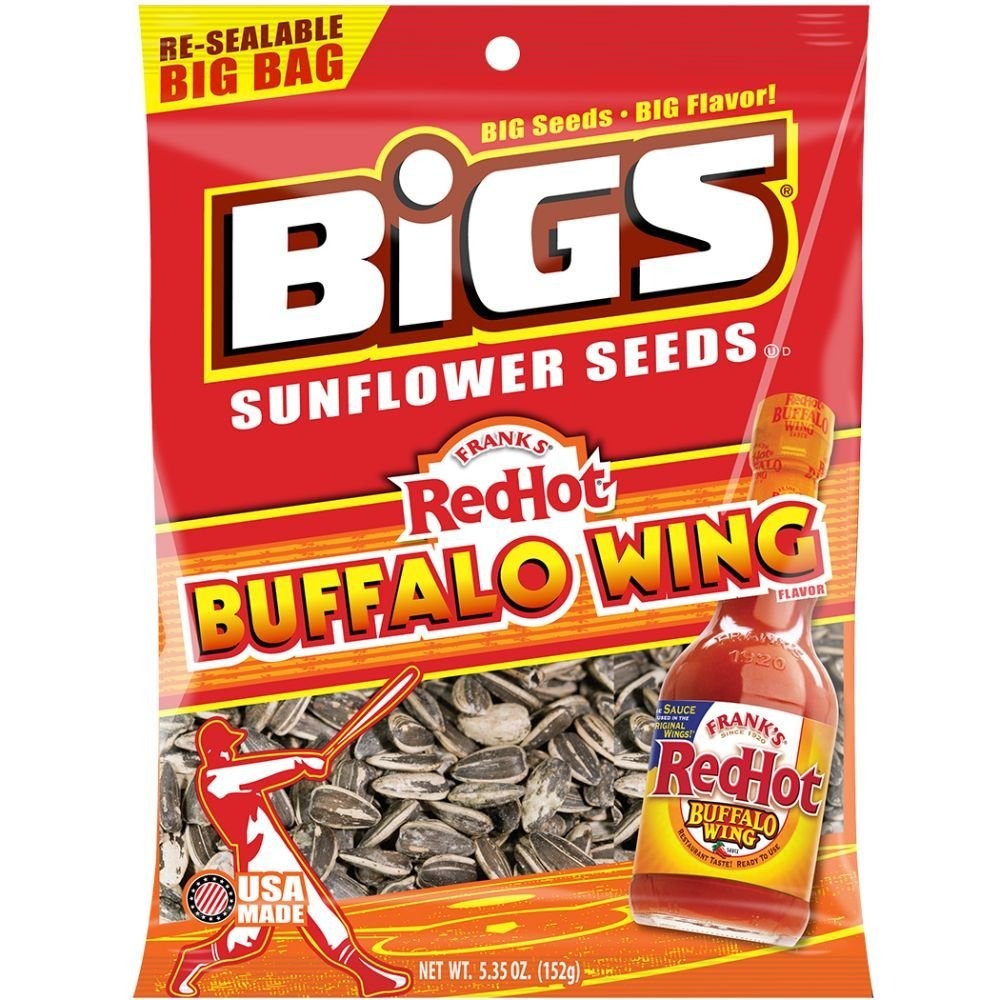
Item Name: Bigs Bold and Tangy Buffalo Wing Sunflower Seeds, 5.35 Ounces Bag (Pack of 12)
Bullet Point 1: 12 Pack
Bullet Point 2: 5.35 Ounces (Total of 64.2 Ounces)
Value: 5.35
Unit: Ounce

Price: 39.99